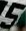
Number: 5